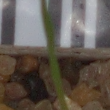
Label: black_grass